Serenity (comics)

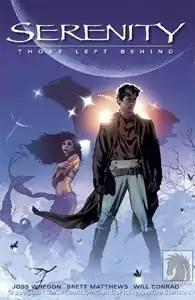
Cover art for the trade paperback of "Serenity: Those Left Behind"

"Serenity: Those Left Behind" is a three-issue miniseries, created in 2005 as a tie-in to the film "Serenity". The series was written by Joss Whedon and Brett Matthews, illustrated by Will Conrad, lettered by Michael Heisler, and colored by Laura Martin.